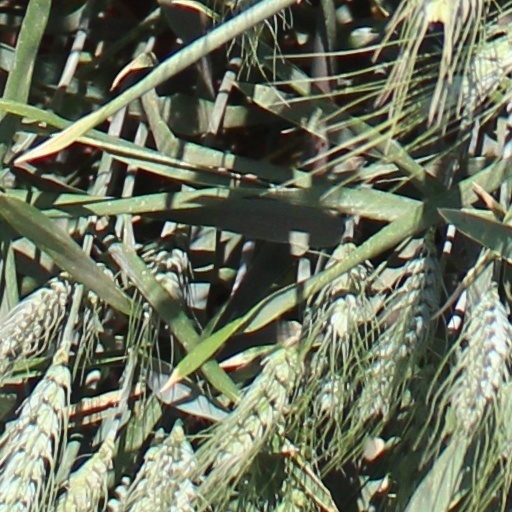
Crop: wheat